VoteWatch Europe

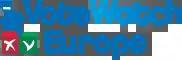
Logo of VoteWatch Europe in 2022.

VoteWatch Europe was an independent NGO based in Brussels. VoteWatch compiled voting behaviours of Members of the European Parliament and presented them in graphical and statistical form.